Noahpad

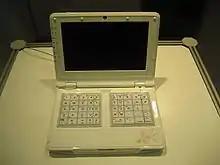
White E-Lead Noahpad front.

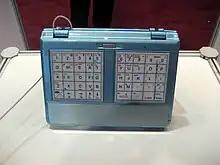
Blue E-Lead Noahpad keyboard.

The Noahpad is a Netbook developed by the Taiwanese company E-Lead. This small laptop shares some similar characteristics with other Netbooks launched in 2007, like the ASUS Eee PC, the OLPC XO and the Classmate PC.